Sejong–Pocheon Expressway

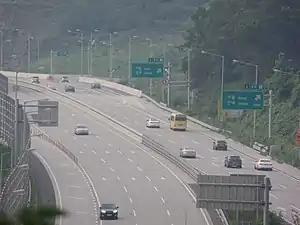
Jungnang Interchange.

This section is officially opened as the branch line of Sejong–Pocheon Expressway. However, it is guided to the Capital Region 2nd Ring Expressway.